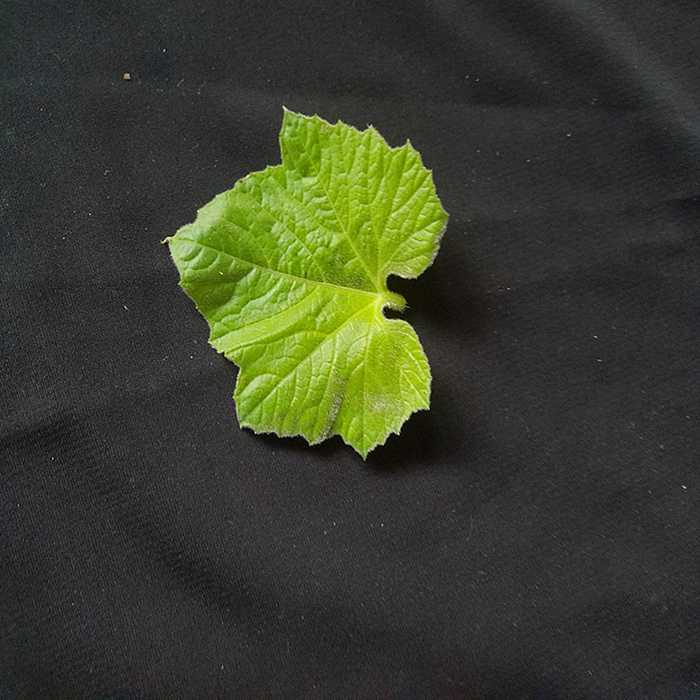
Plant: Bottle gourd
Label: Fresh leaf